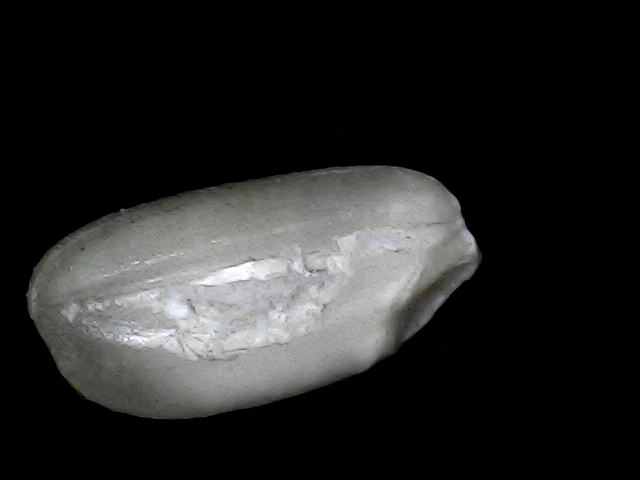
Rice variety: BD33